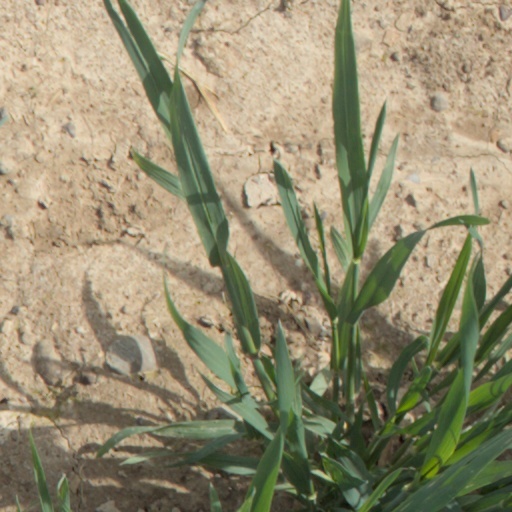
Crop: wheat